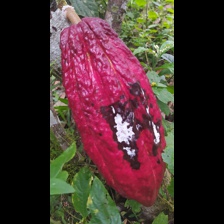
Label: moniliophthora